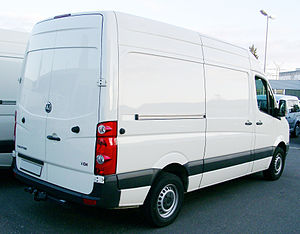
Volkswagen Crafter / Billeder
Volkswagen Crafter er et erhvervskøretøj fra Volkswagen.